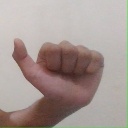
अक्षर: त